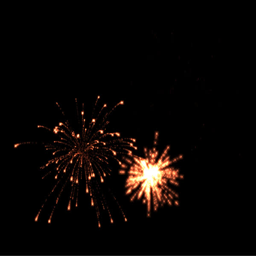
fireworks isolated on a black background